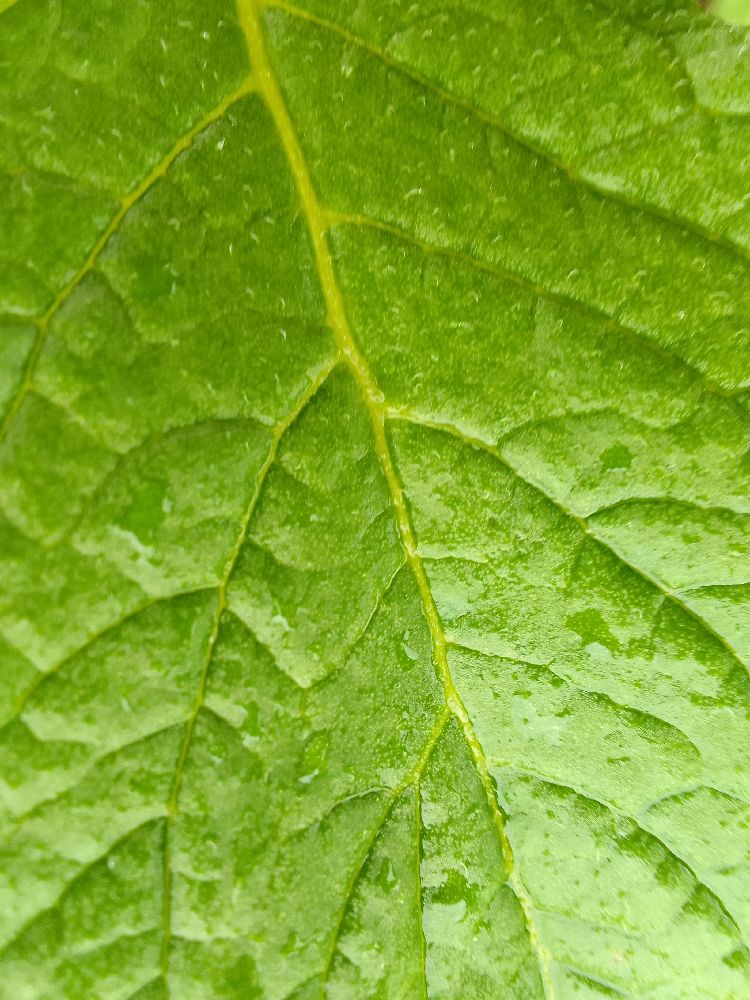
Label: Healthy